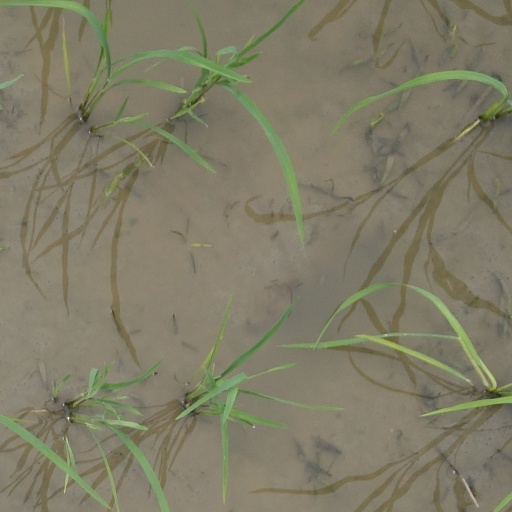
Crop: rice